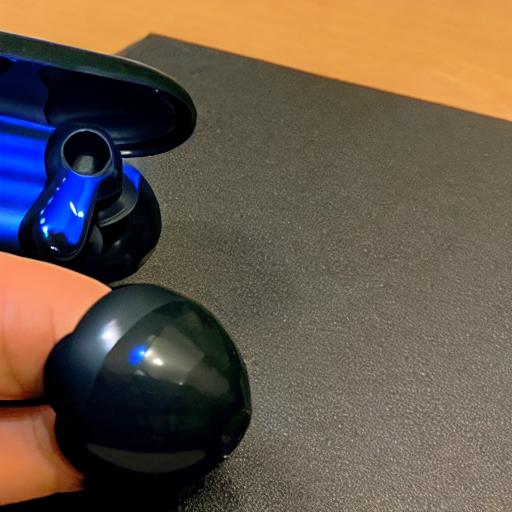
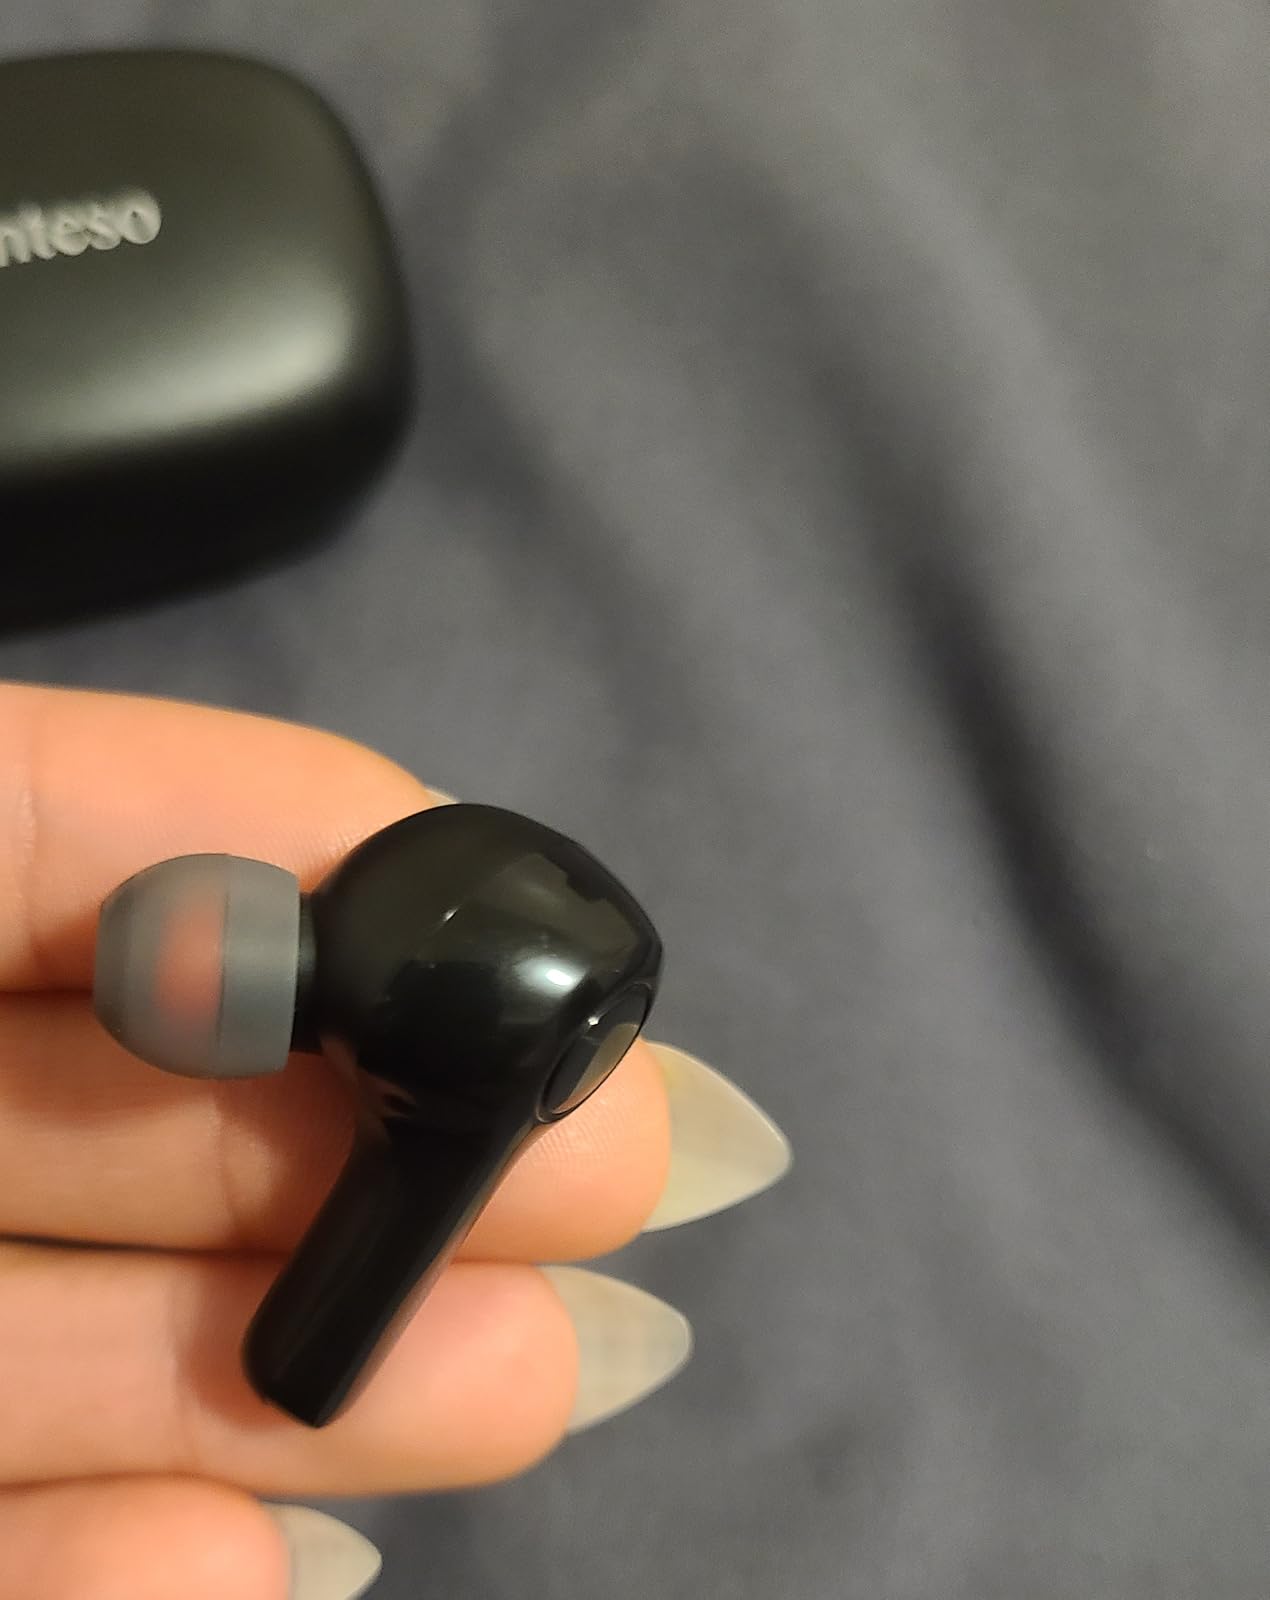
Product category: earbuds
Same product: no